William T. Perkins Jr.

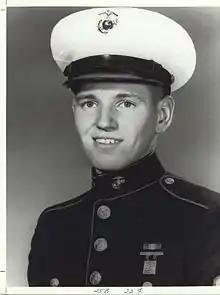
William T. Perkins Jr., posthumous Medal of Honor recipient

William Thomas Perkins Jr. (August 10, 1947 – October 12, 1967) was a United States Marine who posthumously received the United States' highest military decoration for valor — the Medal of Honor — for his heroic action on October 12, 1967, during the Vietnam War in which he smothered an exploding grenade with his body to save the lives of three fellow Marines. Perkins is the only combat photographer to have received the Medal of Honor.